Charlie Chan

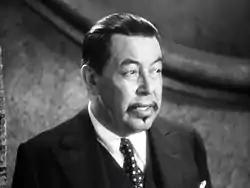
Warner Oland as Charlie Chan in "Charlie Chan's Secret" (1936)

Charlie Chan is a fictional Honolulu police detective created by author Earl Derr Biggers for a series of mystery novels. Biggers loosely based Chan on Hawaiian detective Chang Apana. The benevolent and heroic Chan was conceived as an alternative to Yellow Peril stereotypes and villains like Fu Manchu. Many stories feature Chan traveling the world beyond Hawaii as he investigates mysteries and solves crimes.